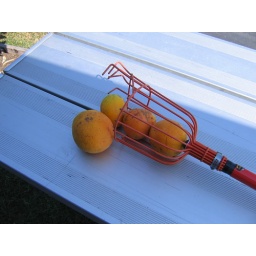
They let you pick ripe fruit on the trees in the Orangeland RV Park in Orange, CA. They even lend you the tool.